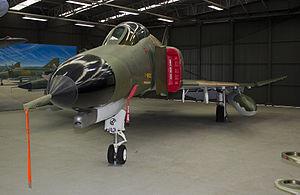
La Force aérienne royale australienne a utilisé 24 McDonnell Douglas F-4E Phantom II en tant qu'appui aérien rapproché entre 1970 et 1973. Les Phantom ont été loués à l'United States Air Force en guise de mesure provisoire en raison des retards dans la livraison des 24 bombardiers General Dynamics F-111C de la RAAF. Les F-4E menaient cette mission à bien également mais le gouvernement n'était pas d'accord avec la RAAF qui proposait de garder cet avion une fois que les F-111 seraient entrés en service en 1973.